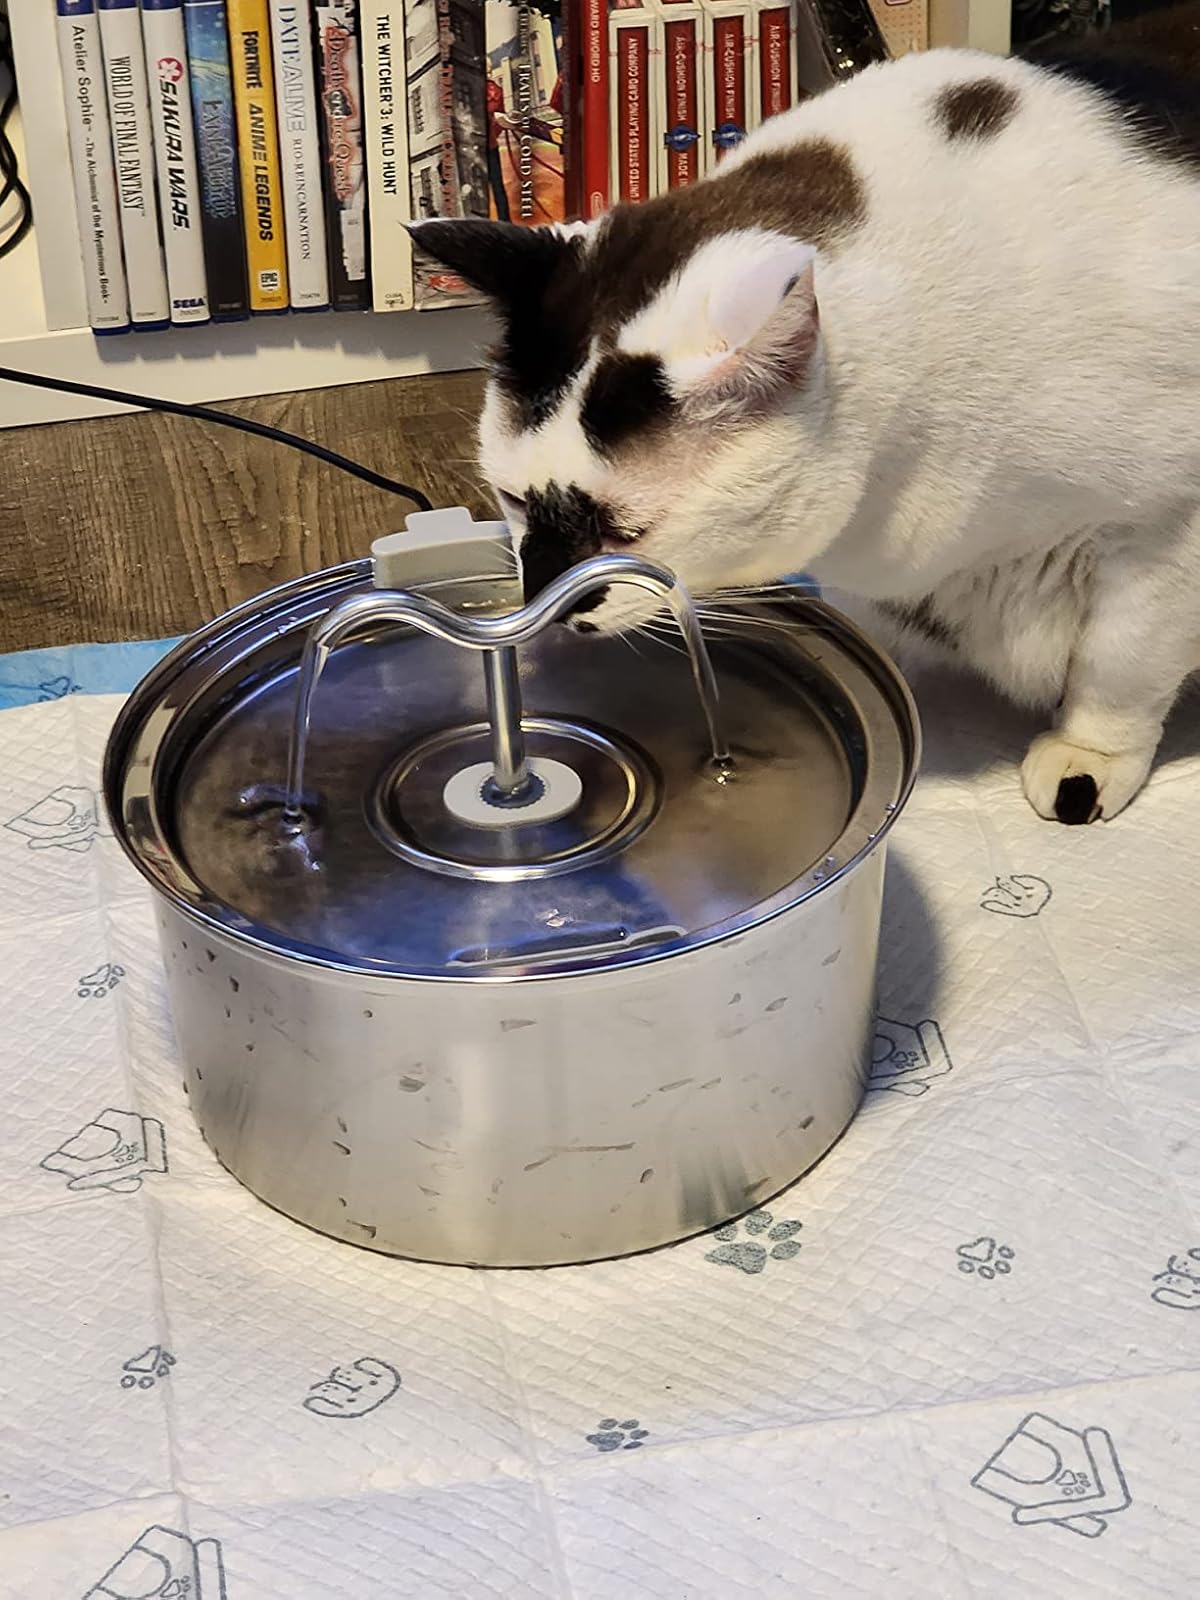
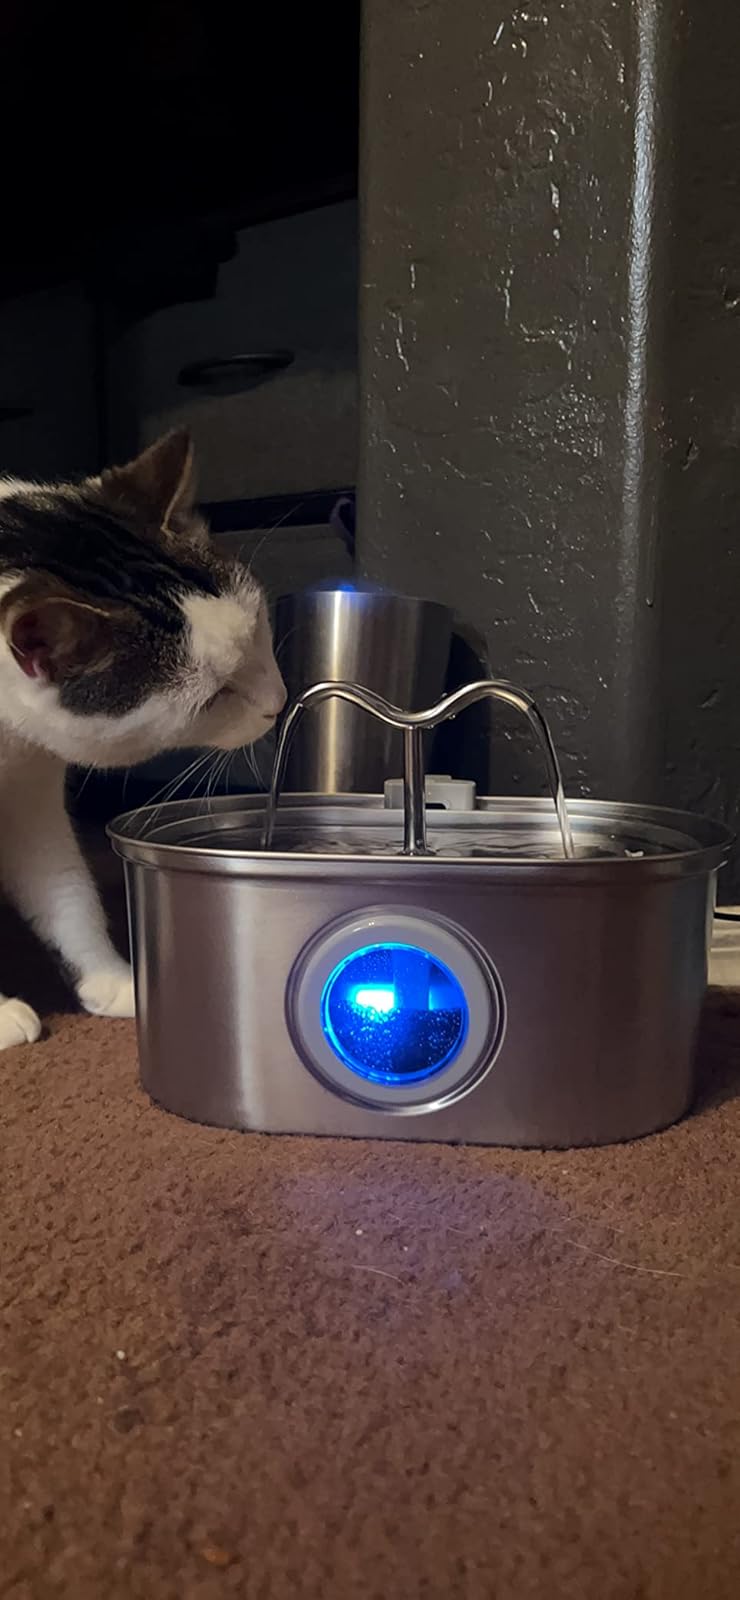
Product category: items_bowl
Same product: no